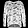
Label: Pullover